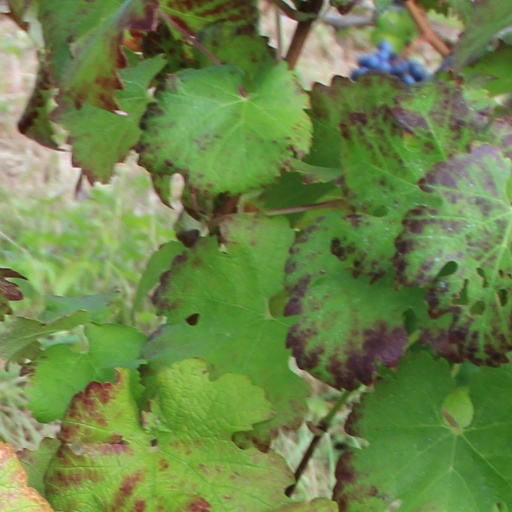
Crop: grape